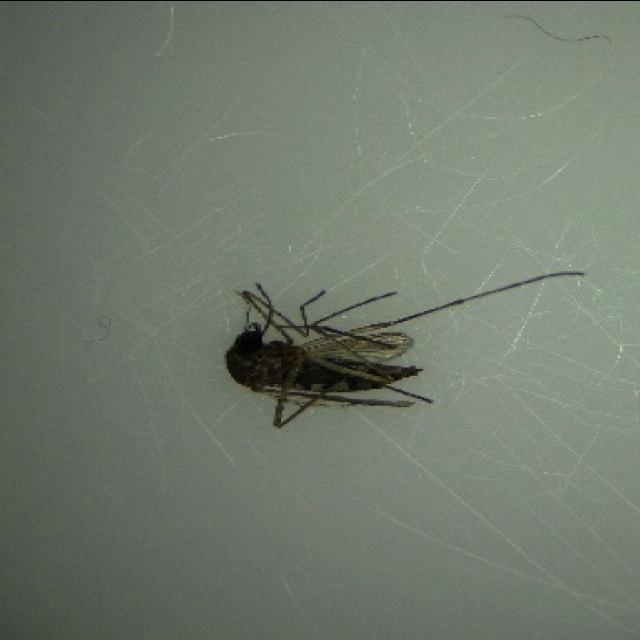
Species: aedes_vexans